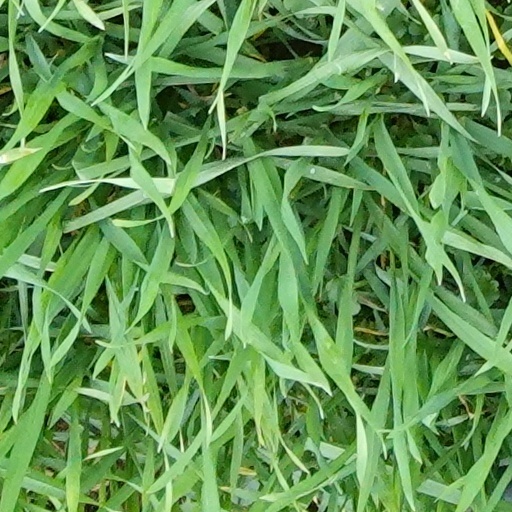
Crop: wheat